List of trees of Iran

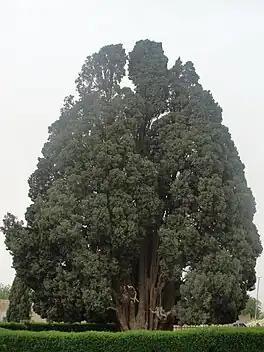
4000 years old Cypress of Abarqu is the oldest tree in Iran and the second oldest tree in the world.

Iran has a very varied climate and a large variety of plants. More than 13 percent of the country is covered by forests. The list below is a just a start and is yet to be completed: